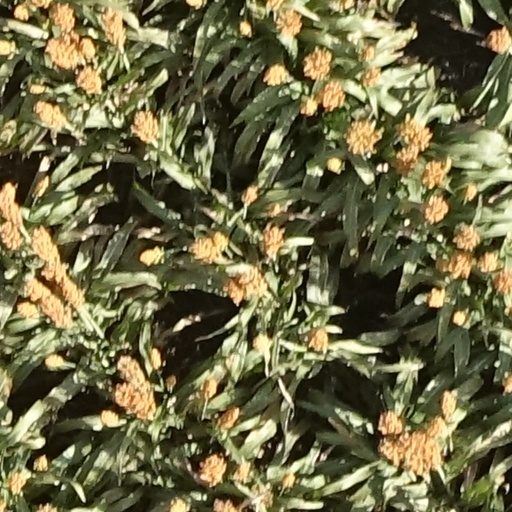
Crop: sorghum